David Lennox

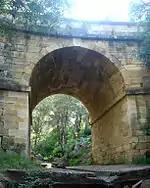
The historic Lennox Bridge at Lapstone Hill is the oldest bridge on the Australian mainland.

Trained as a stonemason, Lennox worked on Telford's Menai Suspension Bridge at Anglesey in Wales and on Over Bridge at Gloucester before emigrating to Australia following the death of his wife. He arrived in August 1832 aboard the ship Florentia.